SMS Blücher

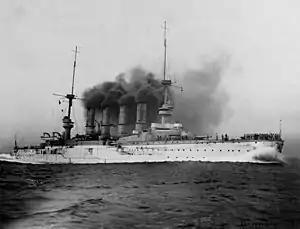
, a predecessor to

The Second Naval Law in Germany, passed in 1900, planned for a total of fourteen armored cruisers—referred to as (large cruisers). These vessels were designed for several tasks: to engage the reconnaissance forces of rival navies, as well as fight in the line of battle. They were also needed to serve in the German colonial empire to protect economic interests abroad. The German armored cruiser program had begun in the late 1890s with , and included a number of iterative designs including and the , , and es. Each new design incorporated incremental improvements over the last, such as increased speed, additional or more powerful guns, and more effective armor plating. In general, the German armored cruisers received less armor protection than their opposite numbers in the British fleet. As a result, they compared unfavorably with their British contemporaries.